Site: brandenburg
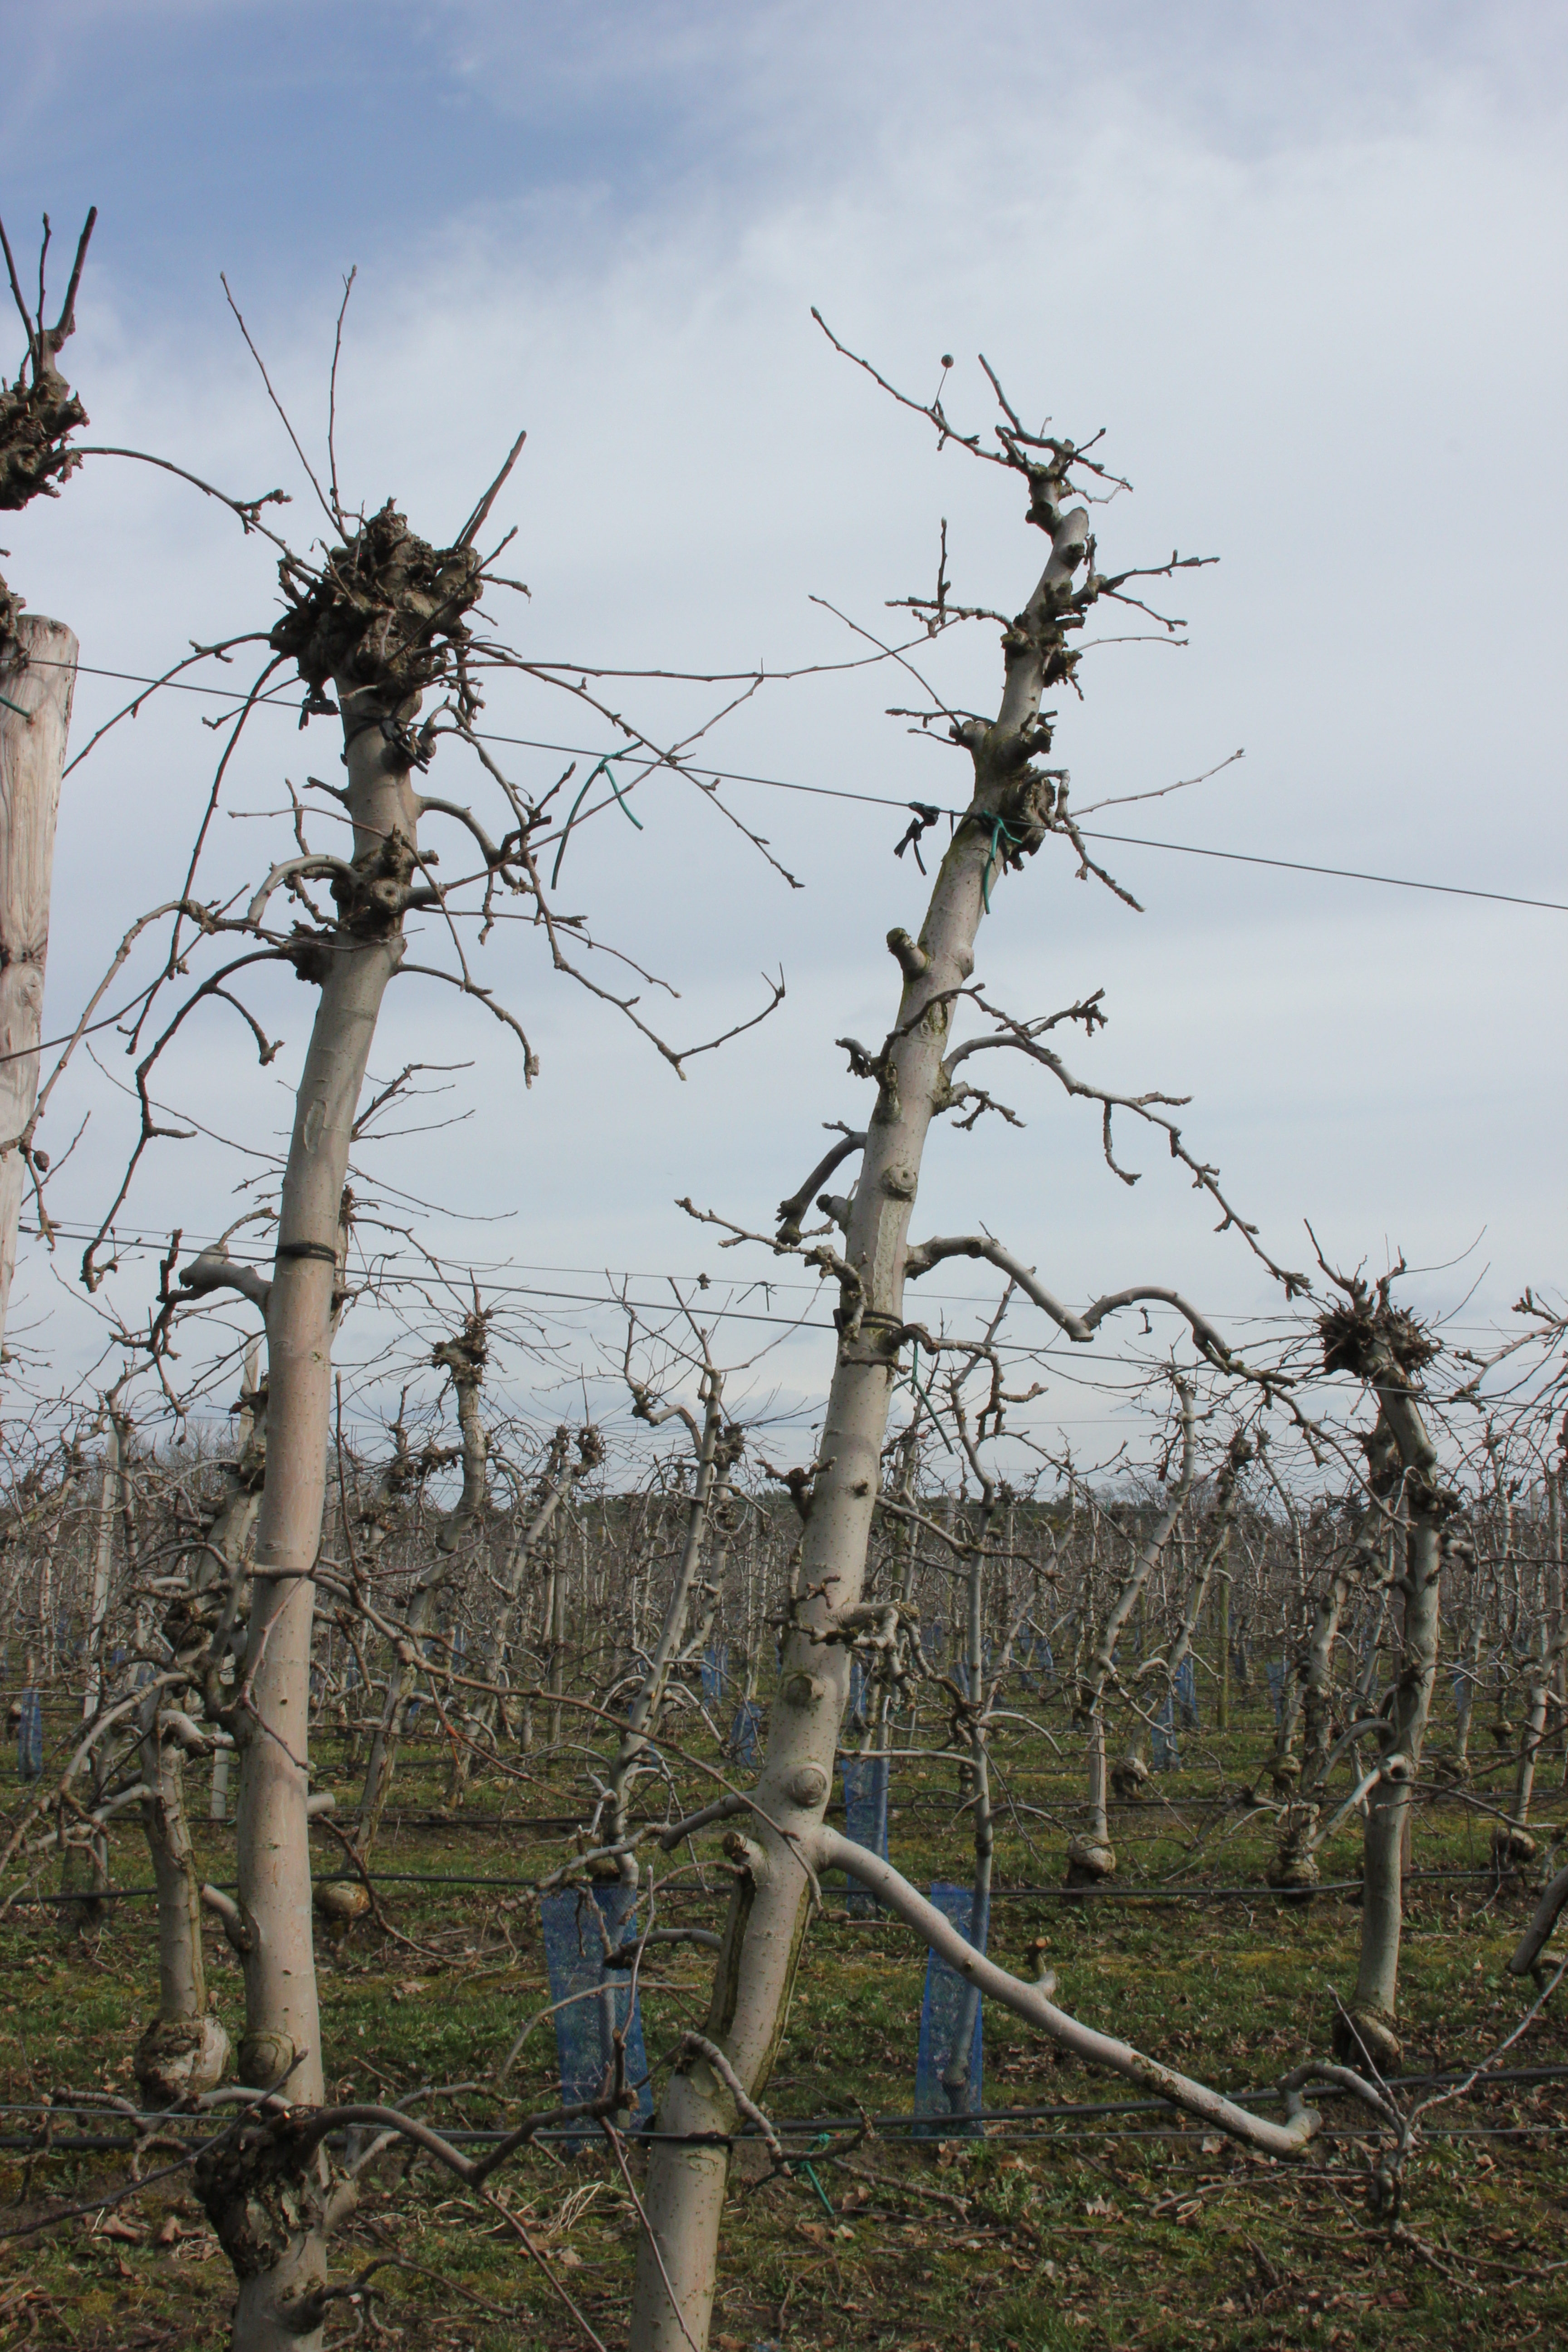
Growth stage (BBCH 01): Bud development